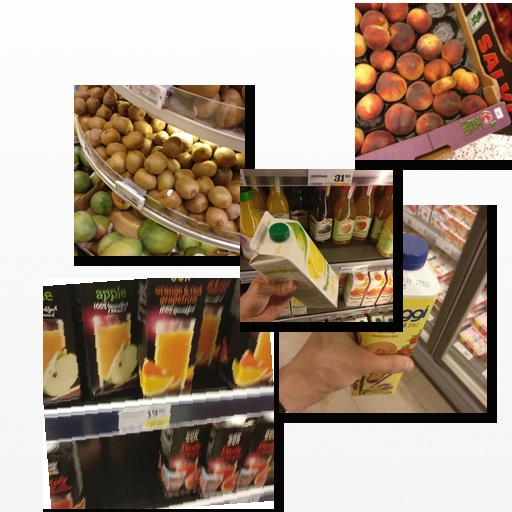
Food items: peach, golden_grapefruit_juice, kiwi, strawberry_yogurt, orange_red_grapefruit_juice